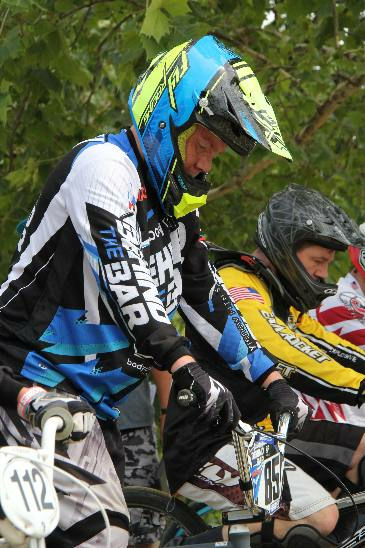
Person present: Yes